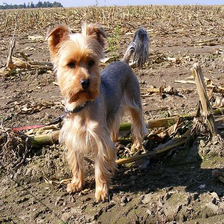
Species: dog
Breed: yorkshire terrier